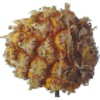
Label: Pineapple Mini 1